Jérémy Grain

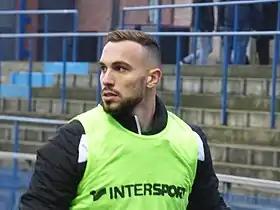
Grain with Sedan in 2018

Jérémy Grain (born 21 October 1994) is a French professional footballer who plays as a striker for Championnat National 2 club Bordeaux.